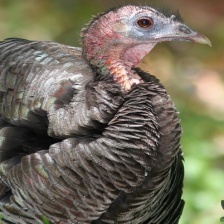
Species: WILD TURKEY
Scientific name: MELEAGRIS GALLOPAVO